Telecoupling

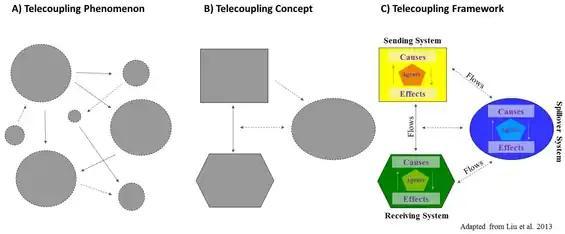

Telecoupled systems have 5 components: agents, causes, and effects, sending systems, and receiving systems. Agents facilitate system interactions which perform as the causes for the resulting effects. Change to one governance, or agent, within the system causes change to the other governance within the system due to their interactions. The effects are characterized as both socioeconomic and environmental, and are usually indirect, and therefore often ignored and difficult to create general policy around. The interactions between systems vary in substance. Fields such as "trade, knowledge transfer, species dispersal, tourism, water transfer, human migration, waste transfer, biophysical, technology transfer, investment, animal migration, and Ecosystem services flow" are all causes for interactions between systems that have been researched within a telecoupled framework. System interactions are recognized as "flows" within the telecoupling framework, and bring attention to "spillover sites" or "leakages."